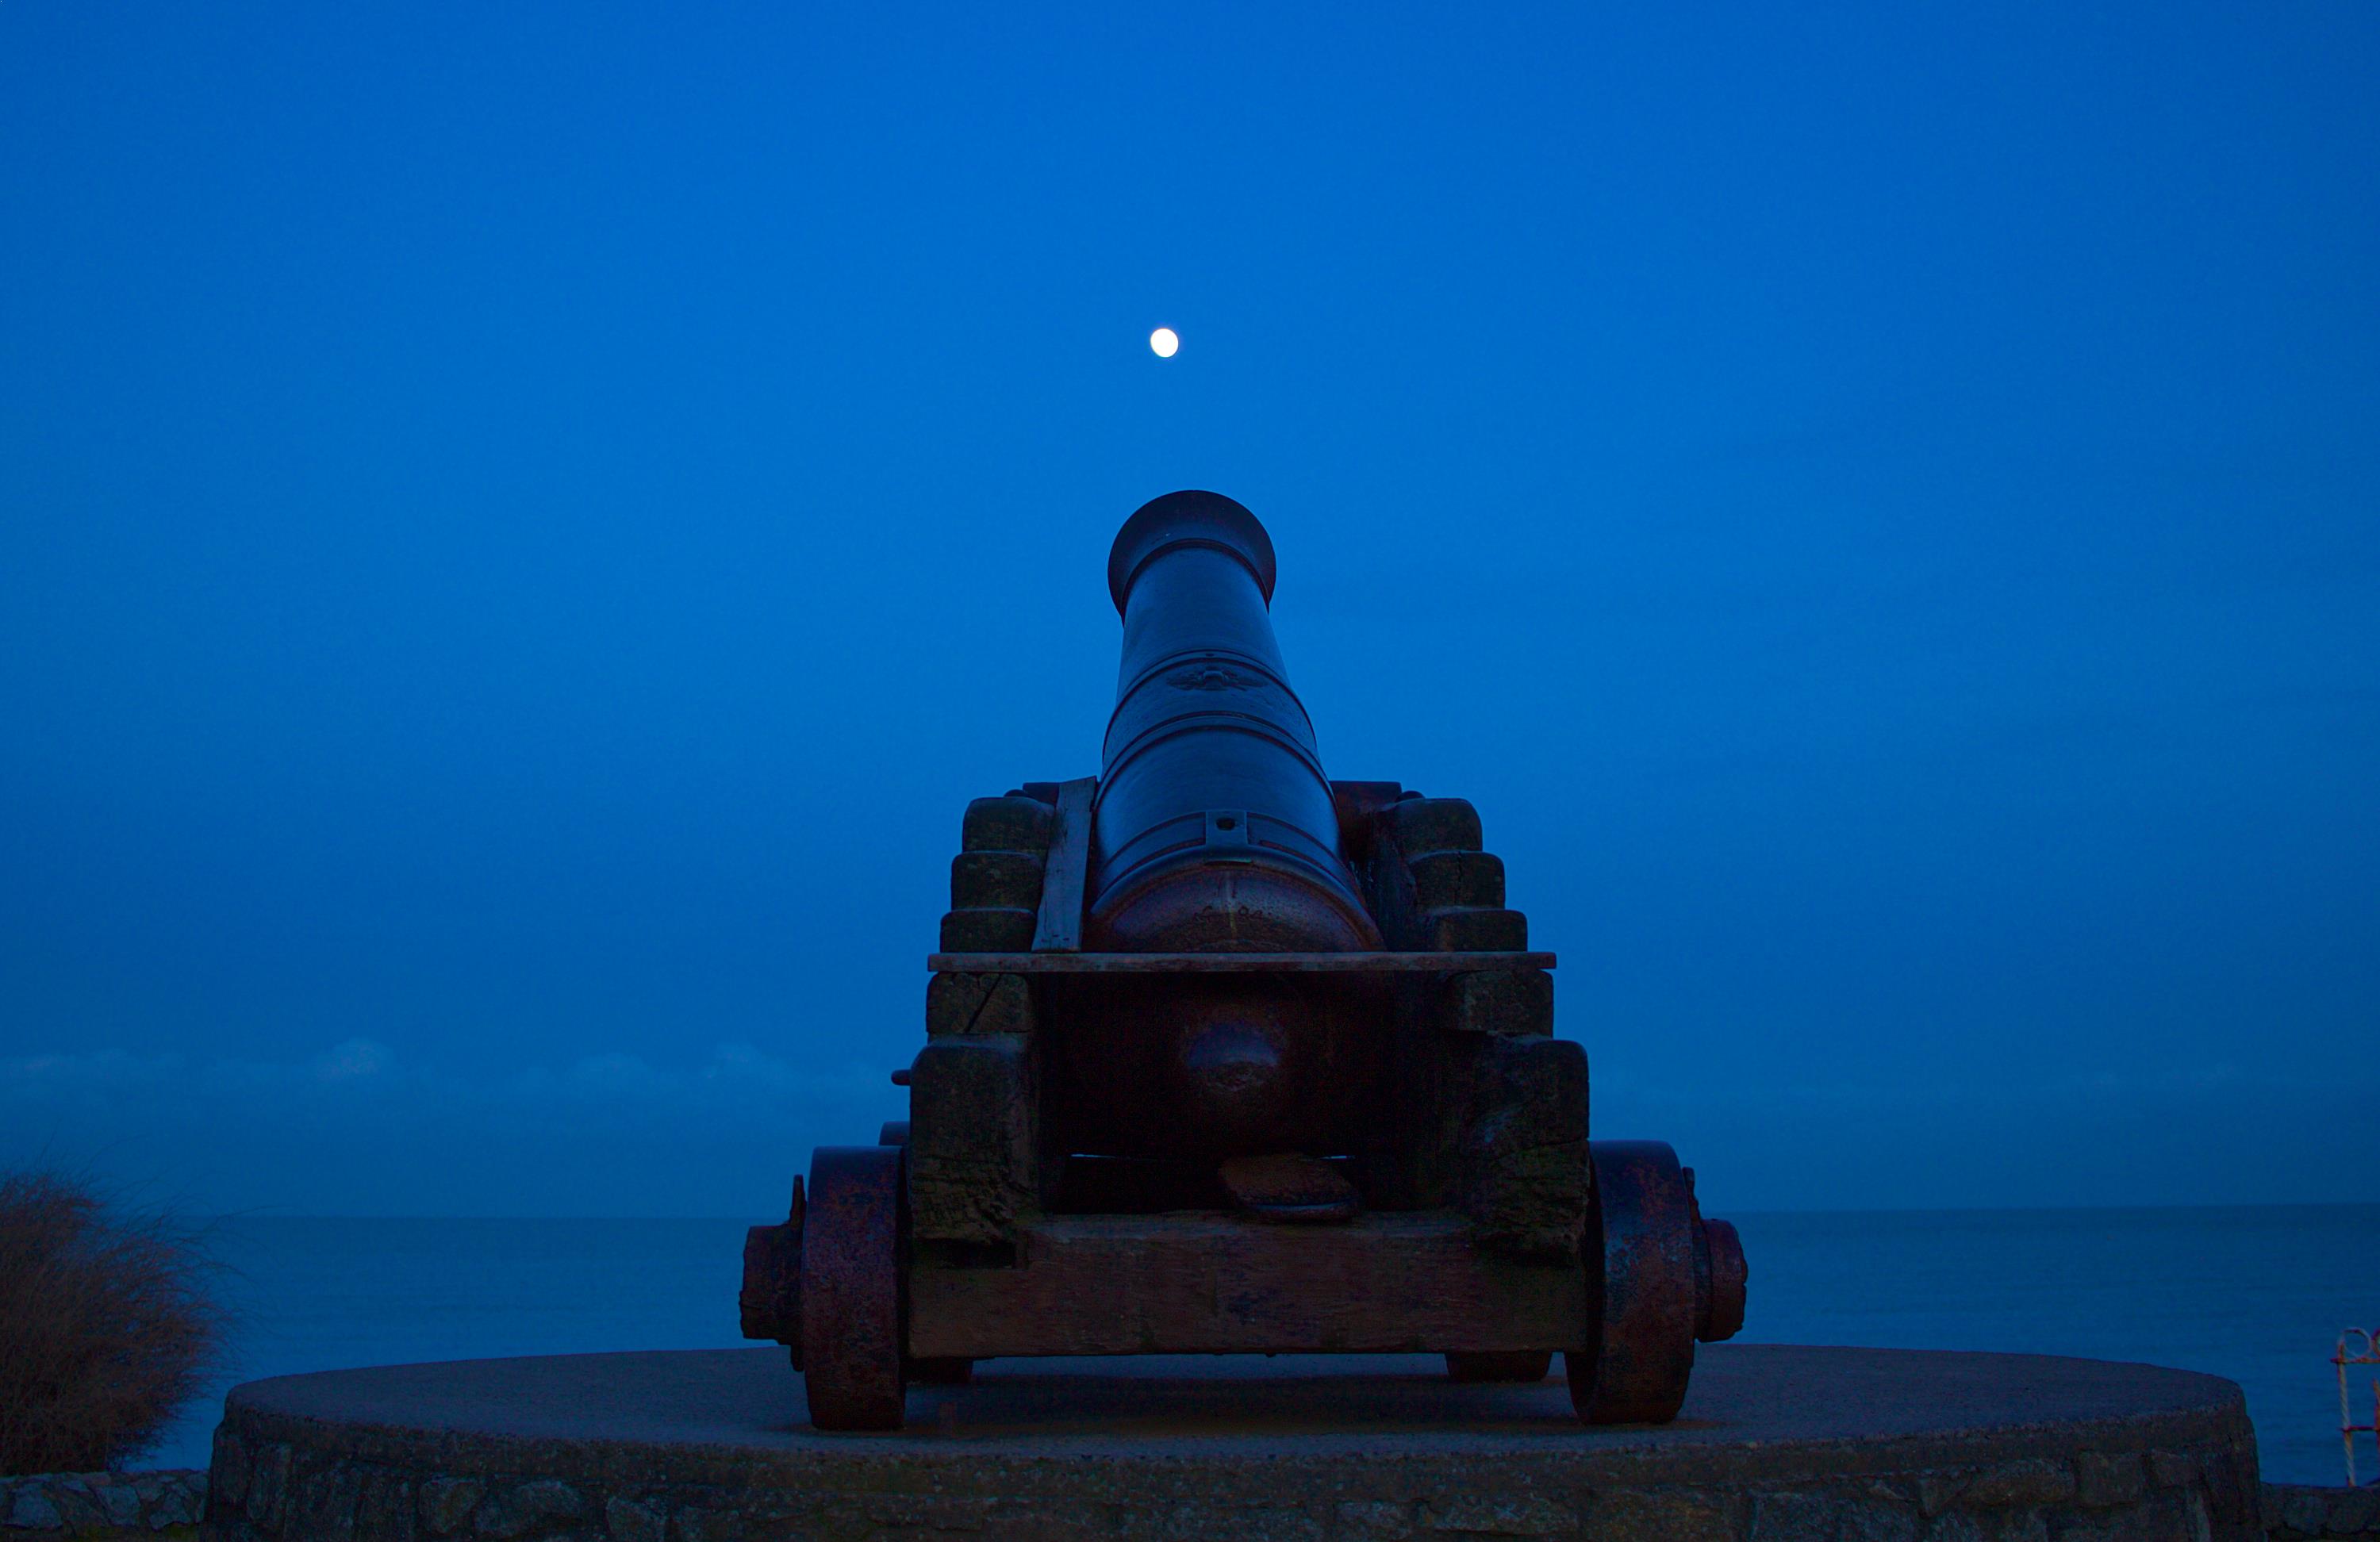
sea, horizon, sky, night, morning, dawn, monument, dusk, evening, tower, blue, moon, shoot, cannon, screenshot, atmosphere of earth, royalty free images